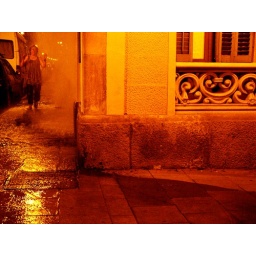
broken water pipe in the middle of a street festival of endless parties :)